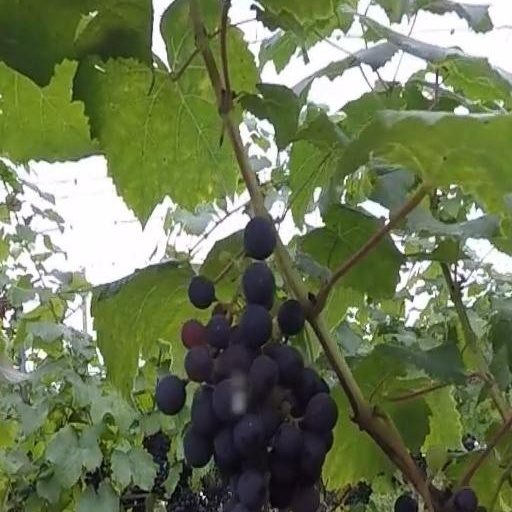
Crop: grape